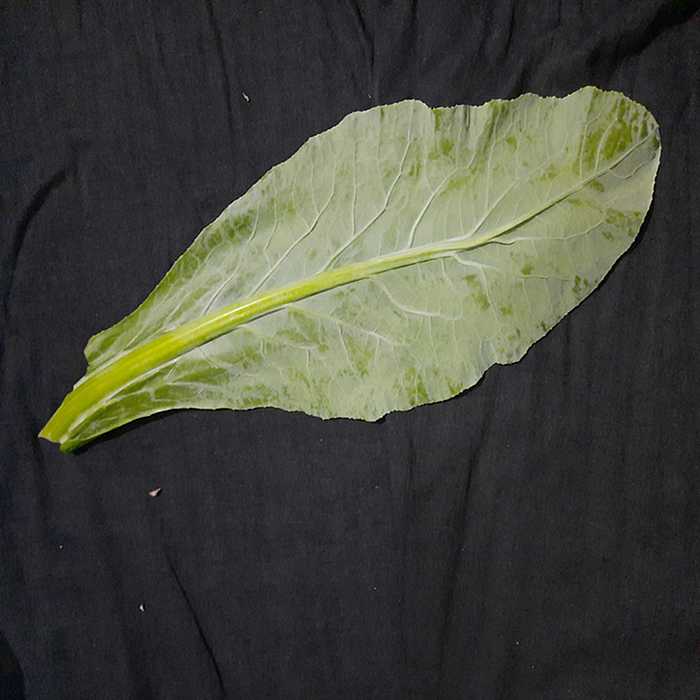
Plant: Cauliflower
Label: Fresh leaf